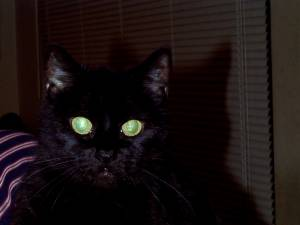
Breed: bombay